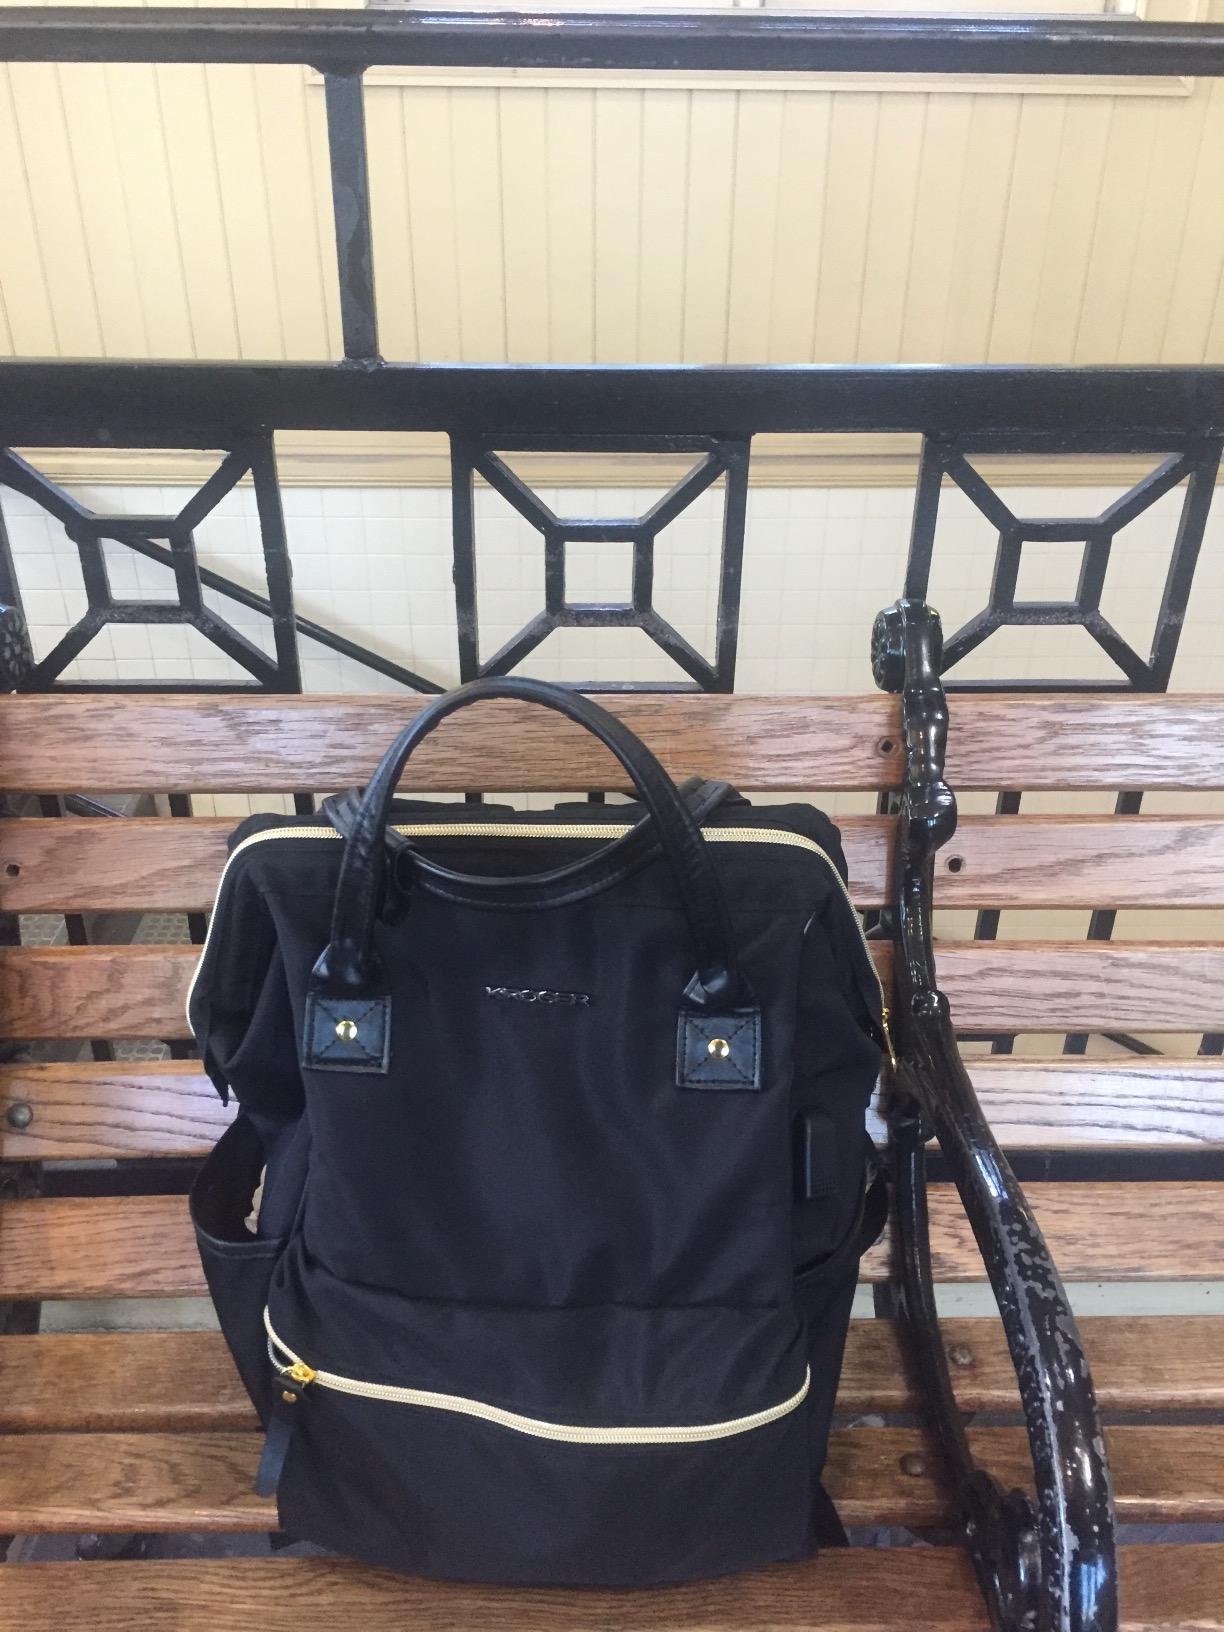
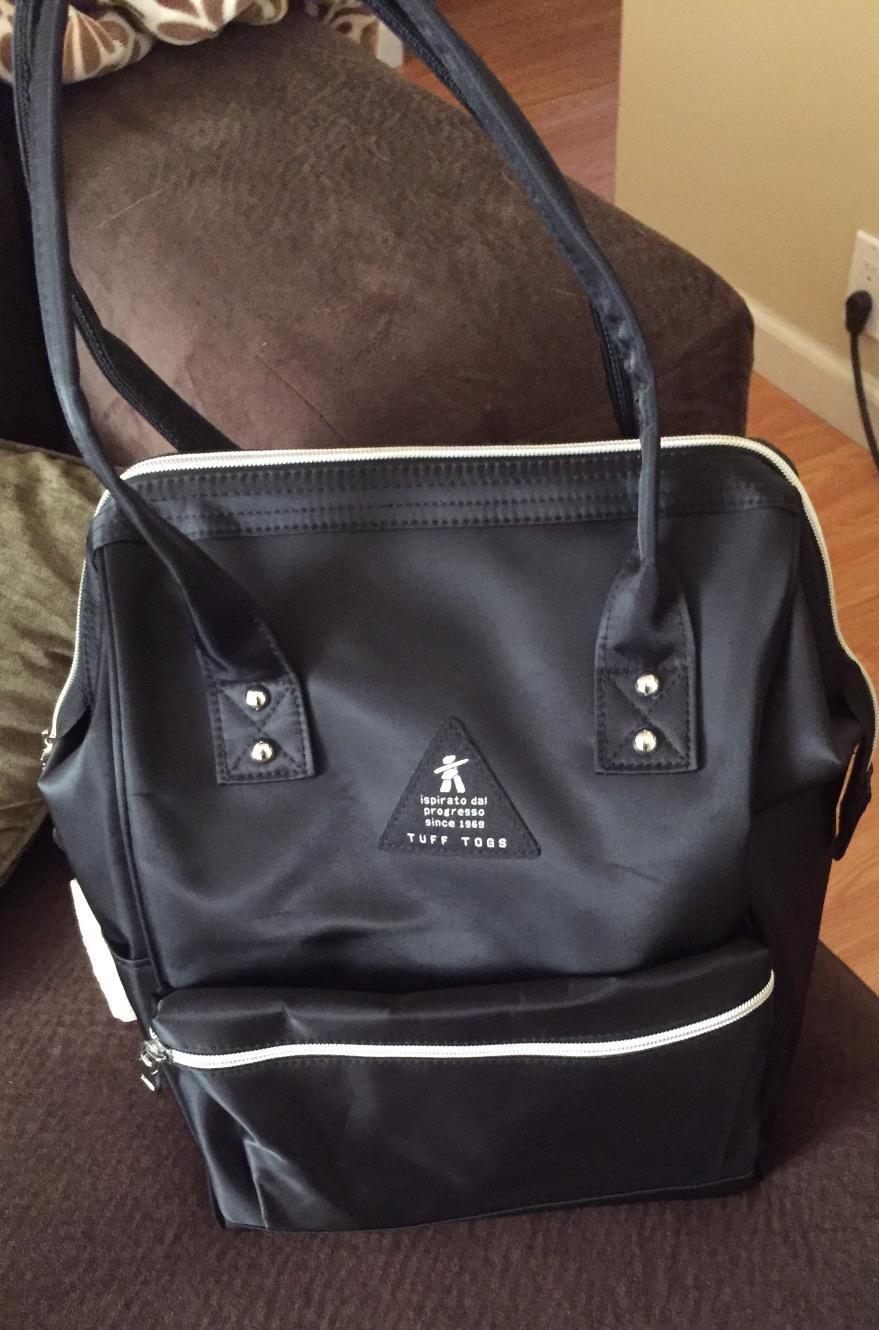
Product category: bag
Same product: no